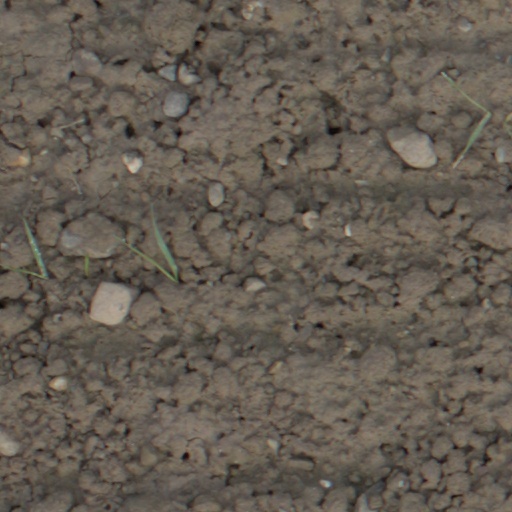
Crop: wheat